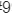
Number: 9